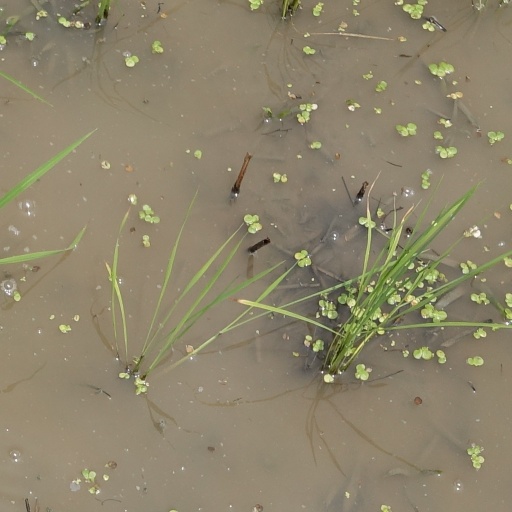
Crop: rice